Sword making

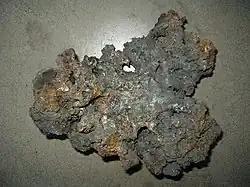
"Tamahagane"

After the workpiece is done being formed, it is normalized. The blade is carefully and evenly heated and then cooled slowly. The point of normalizing is to remove the stresses which may have built up within the body of the blade while it was being forged. During the forging process, the blade might be heated and cooled differentially creating stress, some parts may be hammered more than others, some areas hammered enough to harden them. If these stresses are left in the blade they could affect the finishing and when it came time to heat treat the blade, the hardening and tempering might not be as even. Enough stress could be added that the blade would be weak in spots, which could result in the blade failing entirely.